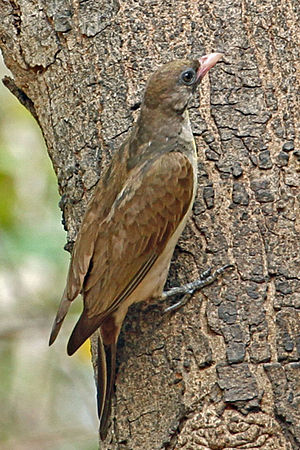
Sortstrubet honninggøg
Den sortstrubede honninggøg er en honninggøg i ordenen af spættefugle. Denne fugl bliver 20 cm lang og vejer 50 g. Den lever i Afrika syd for Sahara.